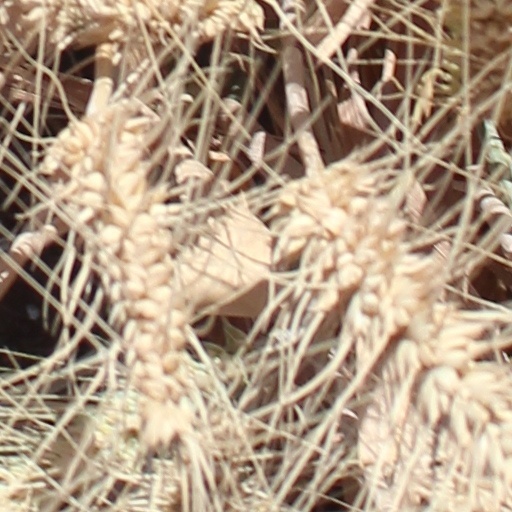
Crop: wheat